Old Frisian farmhouse

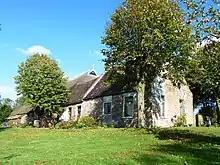
Head-neck-rump farm with moat, possibly built in the first half of the 16th century

An Old Frisian farmhouse is a small unit farmhouse ("Wohnstallhaus") that combined the farmer's living area and animals' stalls, and had limited space for storing harvest products. It was widely distributed across the North German Plain until the middle of the 17th century and was the forerunner of the Gulf house.